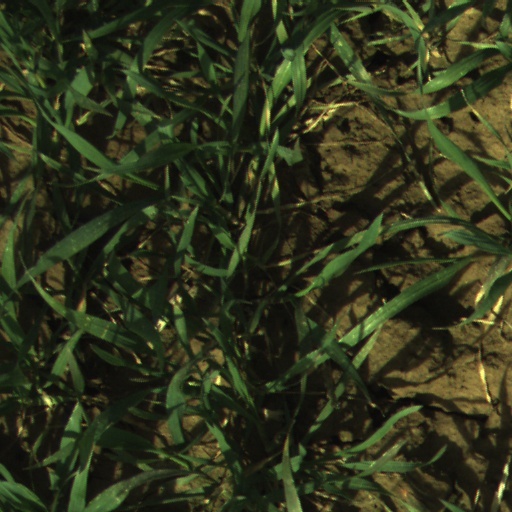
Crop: wheat